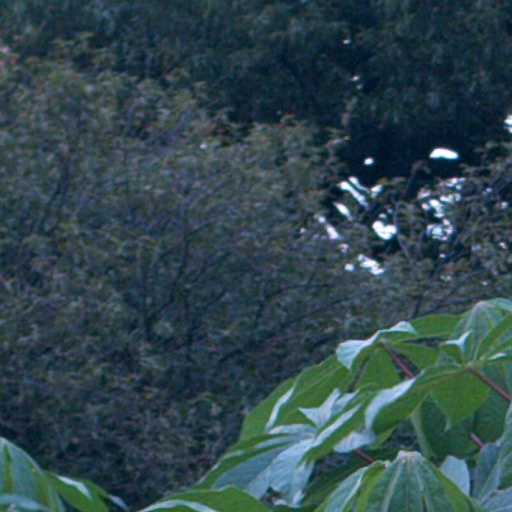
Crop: cassava